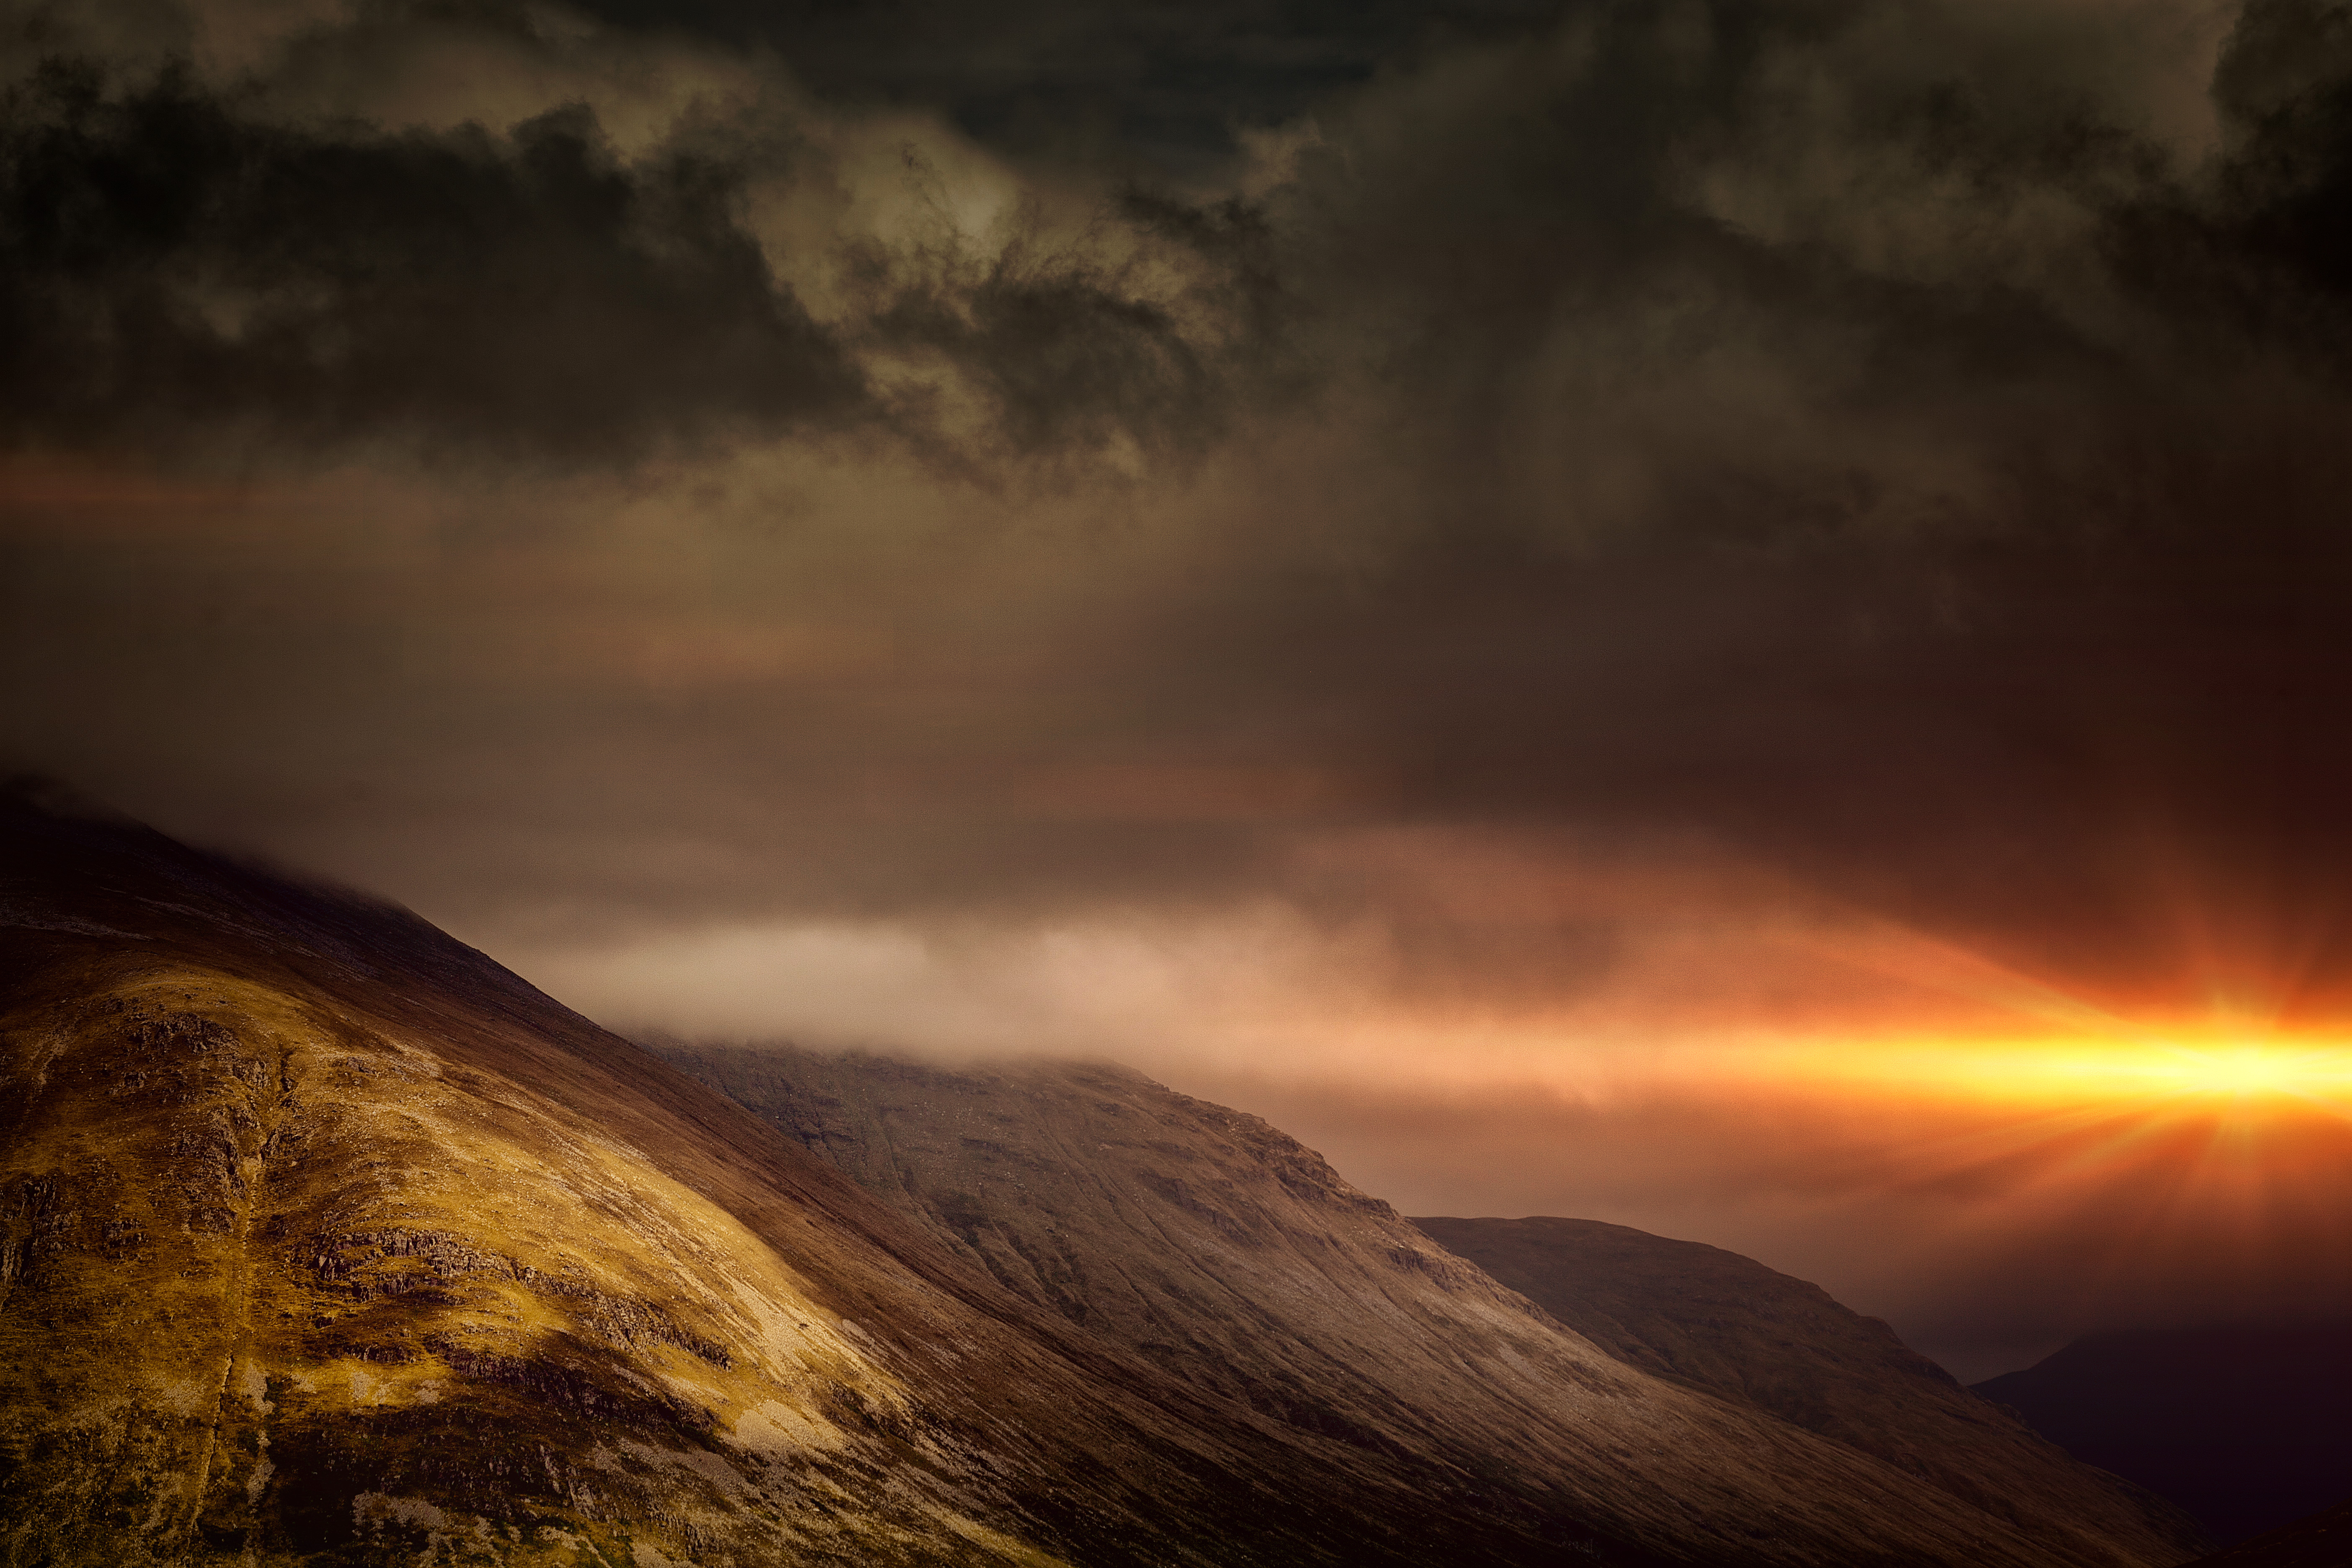
landscape, sea, nature, rock, horizon, mountain, light, cloud, sky, sun, sunrise, sunset, mist, sunlight, cloudy, morning, hill, dawn, atmosphere, dusk, evening, reflection, weather, darkness, highland, meteorological phenomenon, atmospheric phenomenon, mountainous landforms